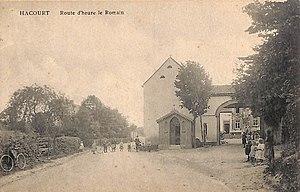
Carte postale du village vers 1910.
Hâcourt est une commune française située dans le département de la Haute-Marne, en région Grand Est.